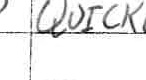
Label: quickly